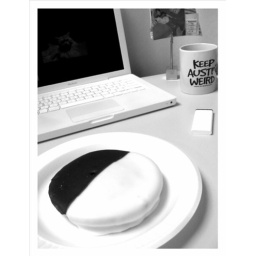
Black and white in black and white